Symeon the New Theologian

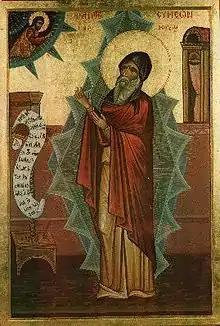
An Orthodox icon of Saint Symeon

Saint Symeon the New Theologian (949–1022) was an Eastern Orthodox monk and poet who was one of the four saints canonized by the Eastern Orthodox Church and given the title of "Theologian" (along with John the Apostle, Gregory of Nazianzus, and Saint Hesychius the Priest of Jerusalem). "Theologian" was not applied to Symeon in the modern academic sense of theological study; the title was intended only to recognize someone who spoke from personal experience of the vision of God. One of his principal teachings was that humans could and should experience "theoria" (literally "contemplation," or direct experience of God).